William A. Moffett

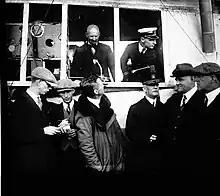
Admiral Moffett meets the airship and crew, during flight test landing at St. Louis Flying Field, on 2 October 1923

Born 31 October 1869, in Charleston, South Carolina, he graduated from the United States Naval Academy in 1890. He was the son of George Hall Moffett (1829–1875), who enlisted in the Confederate States army as a private, and was promoted for bravery on the field of battle, eventually attaining the rank of Captain and adjutant-general, Hagood's Brigade, Twenty-fifth South Carolina Volunteers.